Aero Engineers Australia

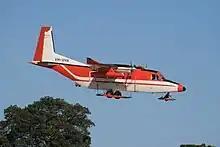
CASA 212-400 with AEA designed skis

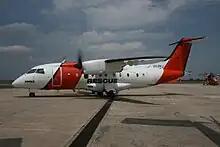
Dornier 328 with AEA Inflight Opening Door

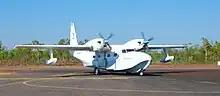
Grumman Turbo Mallard

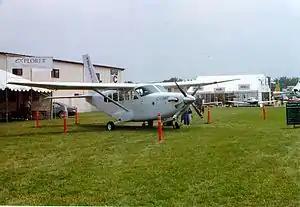
Explorer 500T

Since the 1980s, AEA has also been involved in the design of a number of whole aircraft projects including the Eagle 150B and the Explorer.